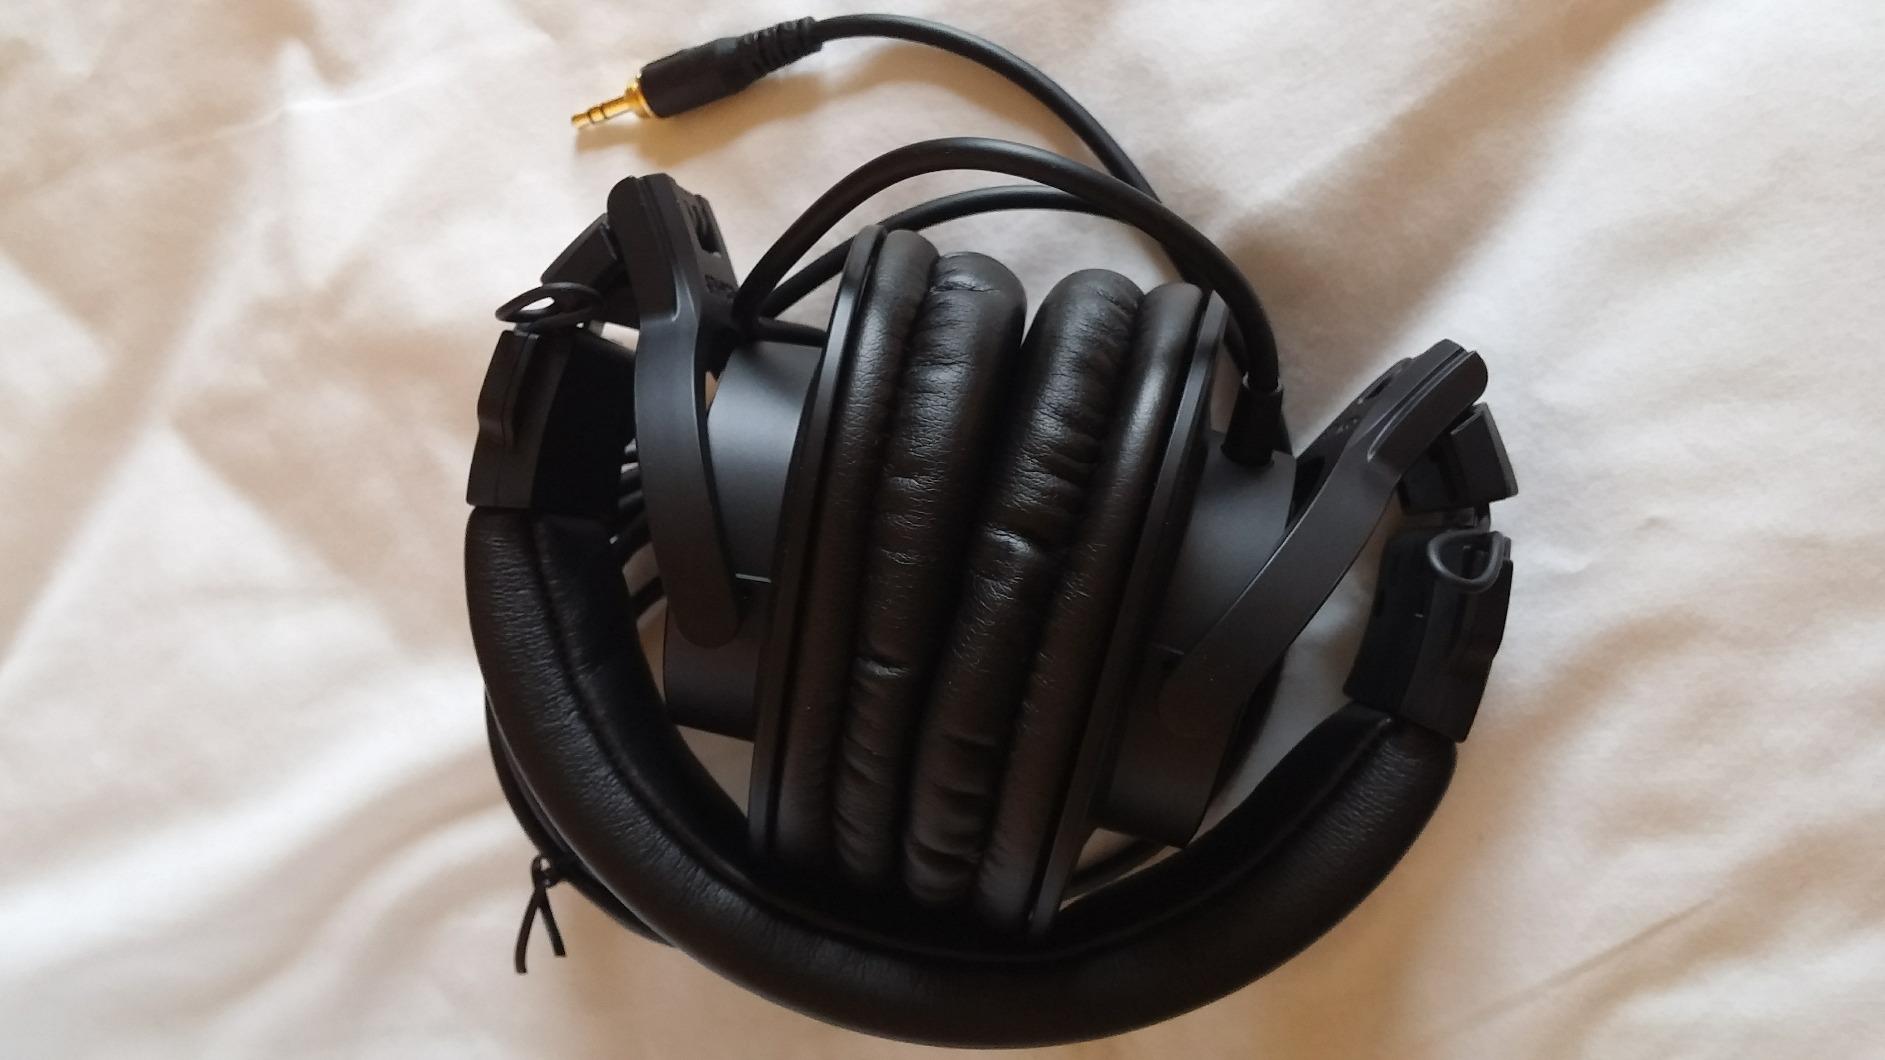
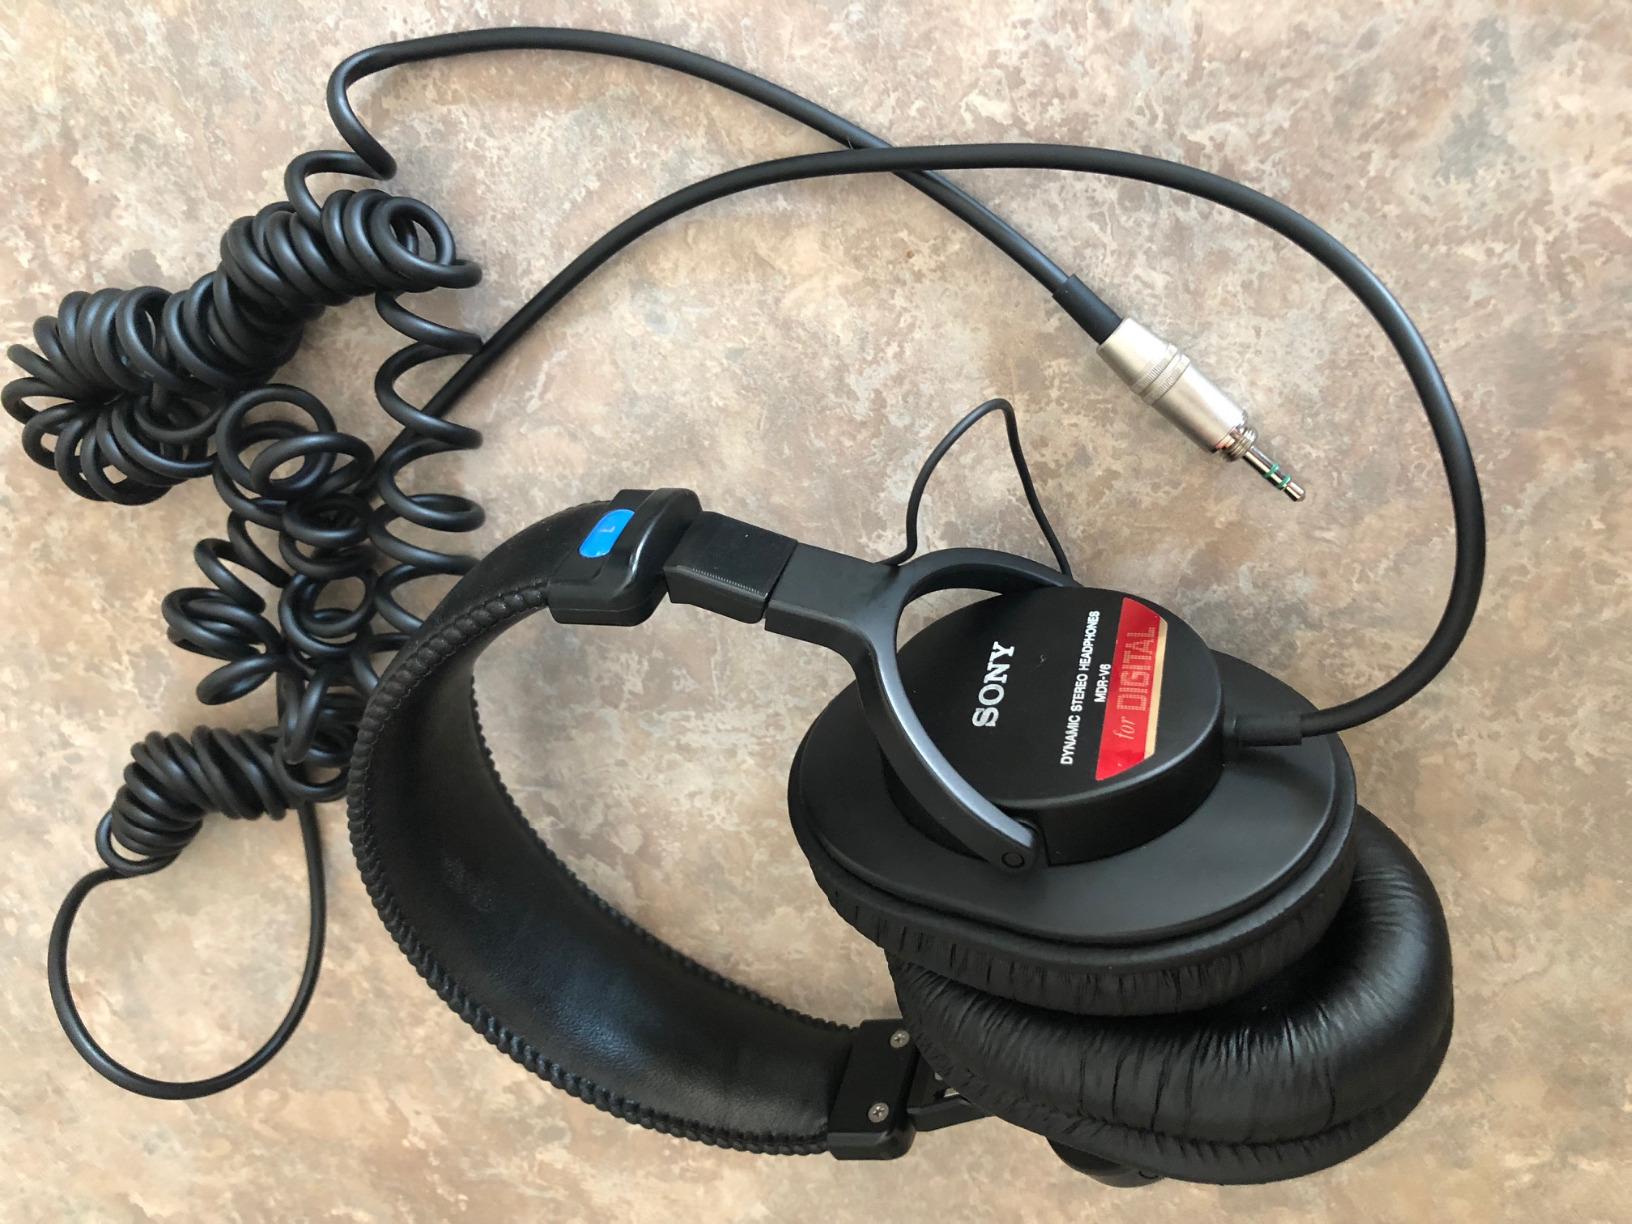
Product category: headphones
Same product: no